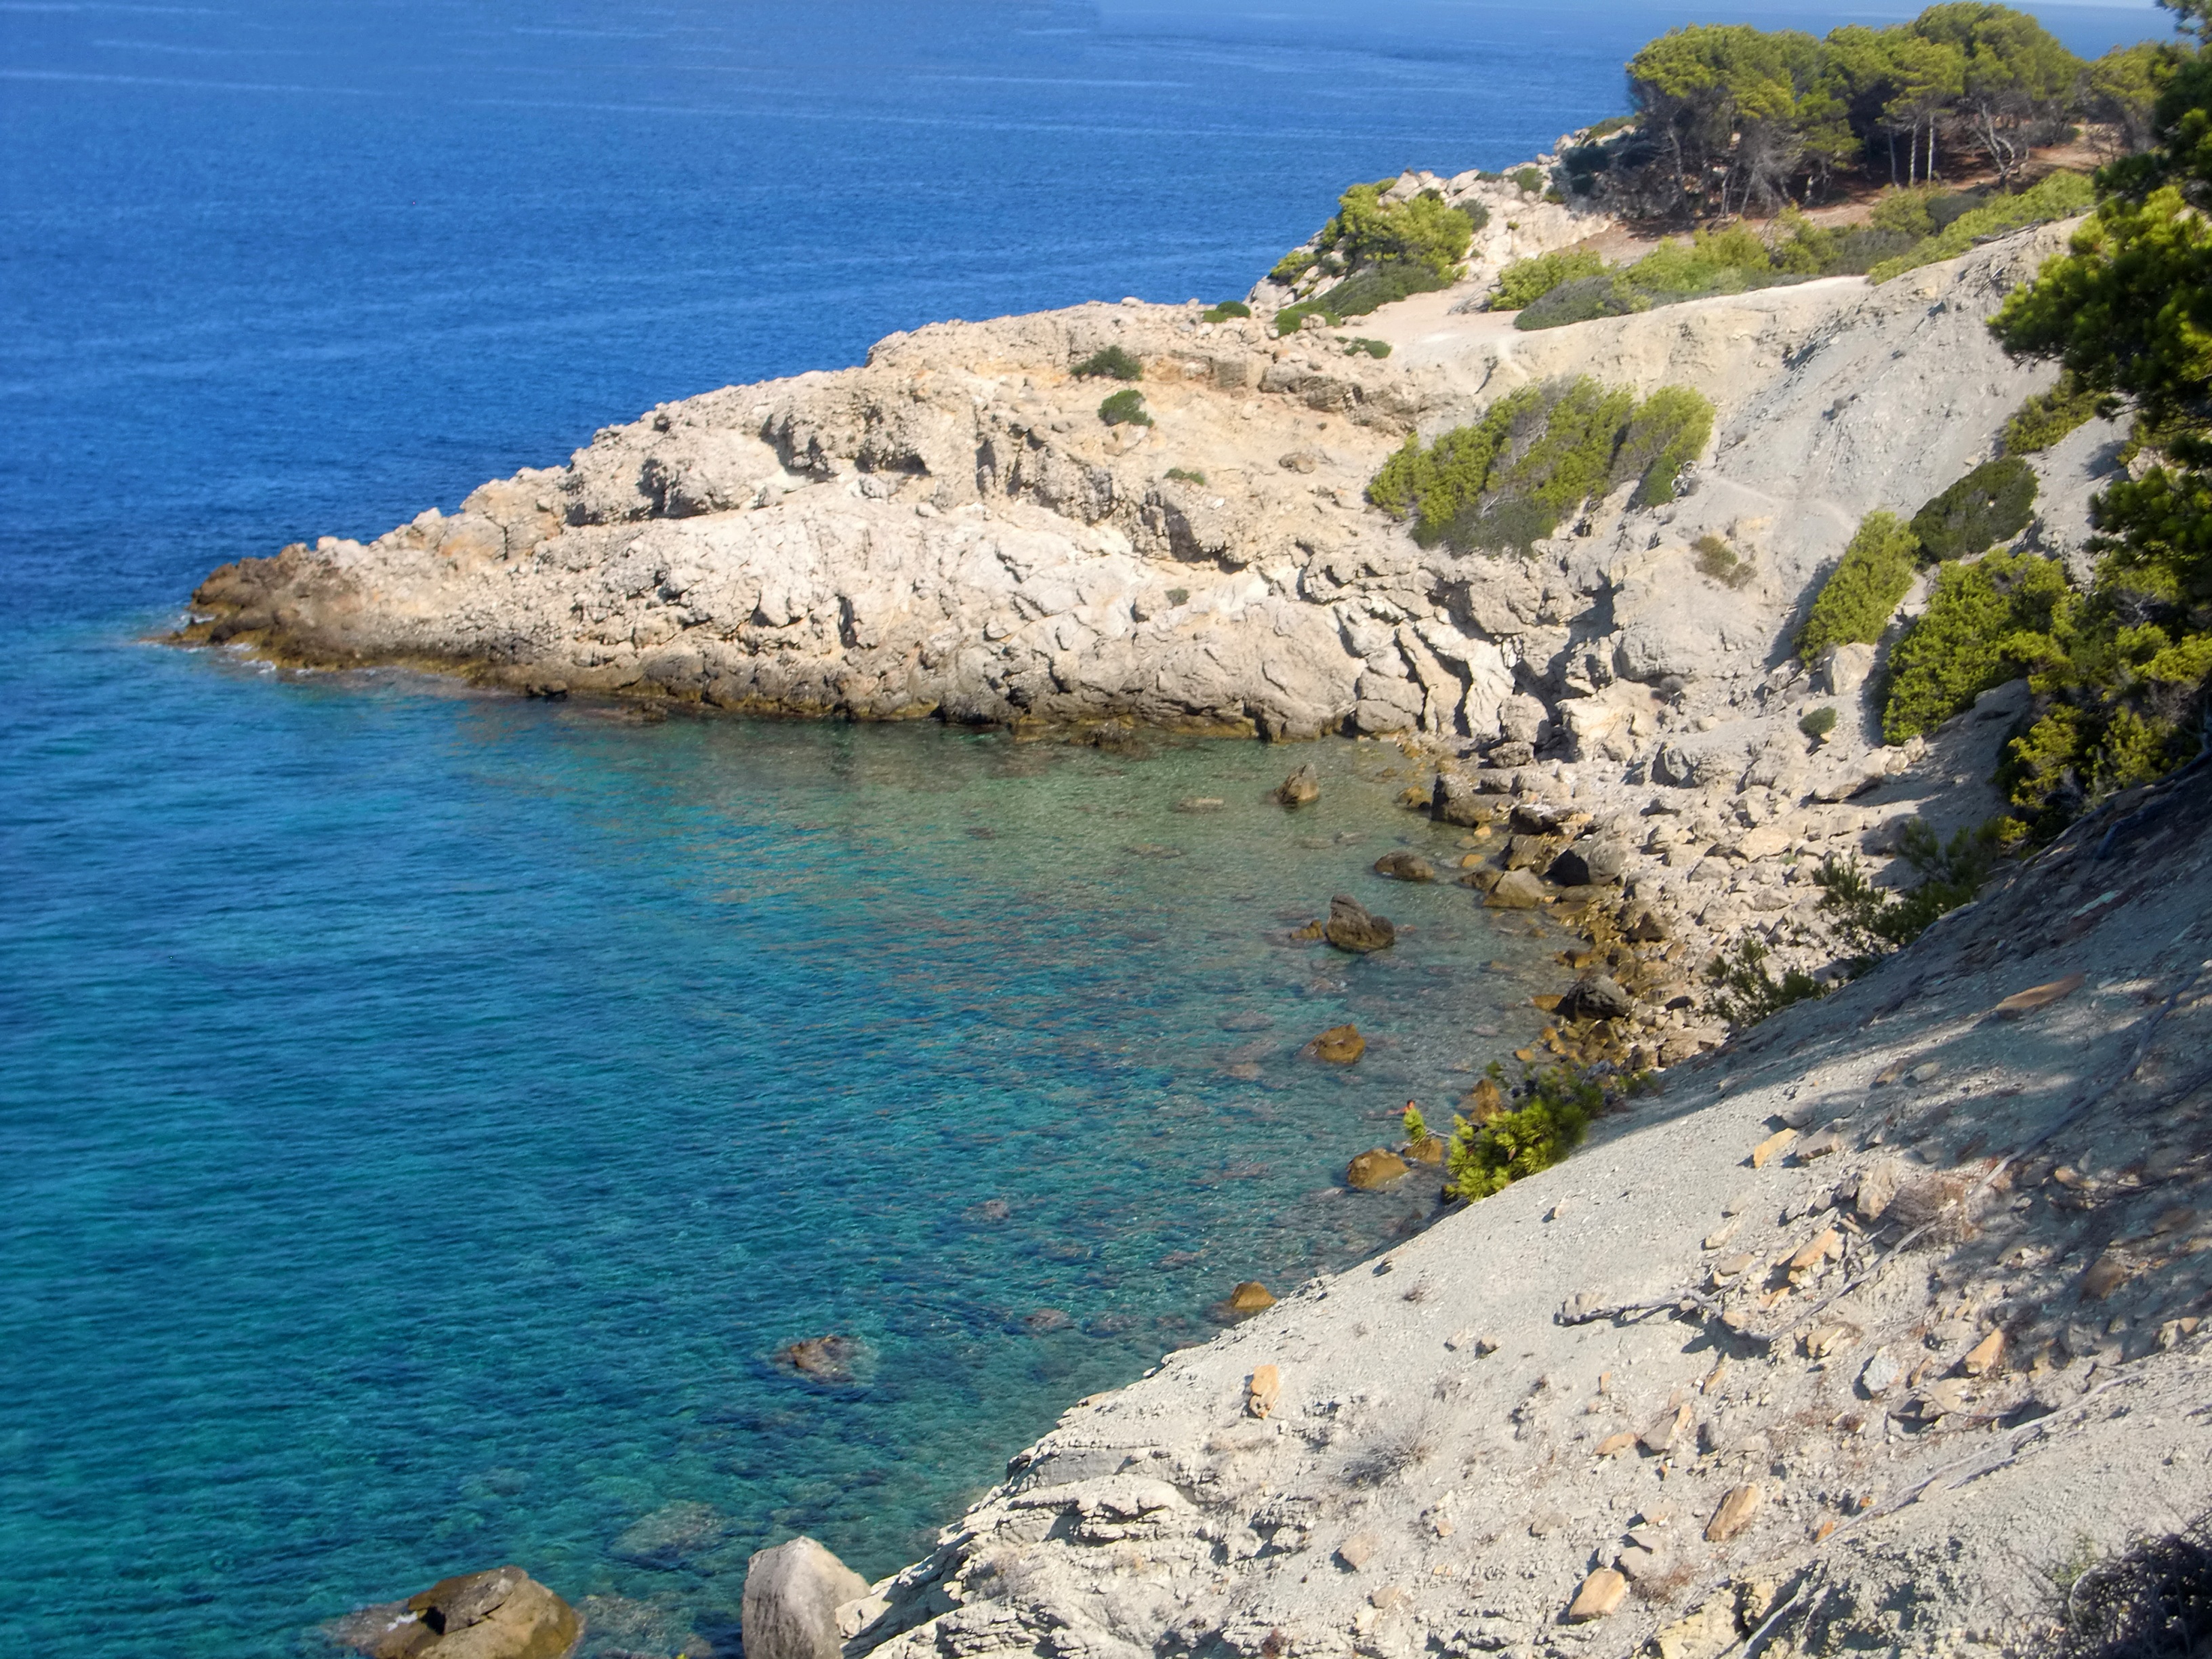
beach, sea, coast, water, rock, ocean, structure, shore, wave, stone, vacation, cliff, clear, cove, bay, terrain, body of water, booked, cape, islet, landform, geographical feature